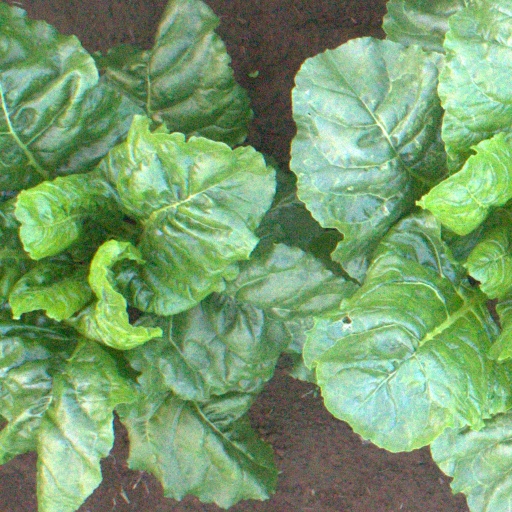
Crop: sugar beet